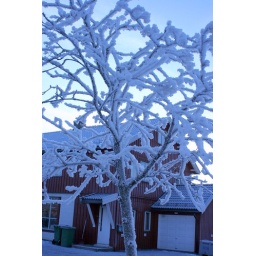
A tree & a house in Ask 31.12.08.